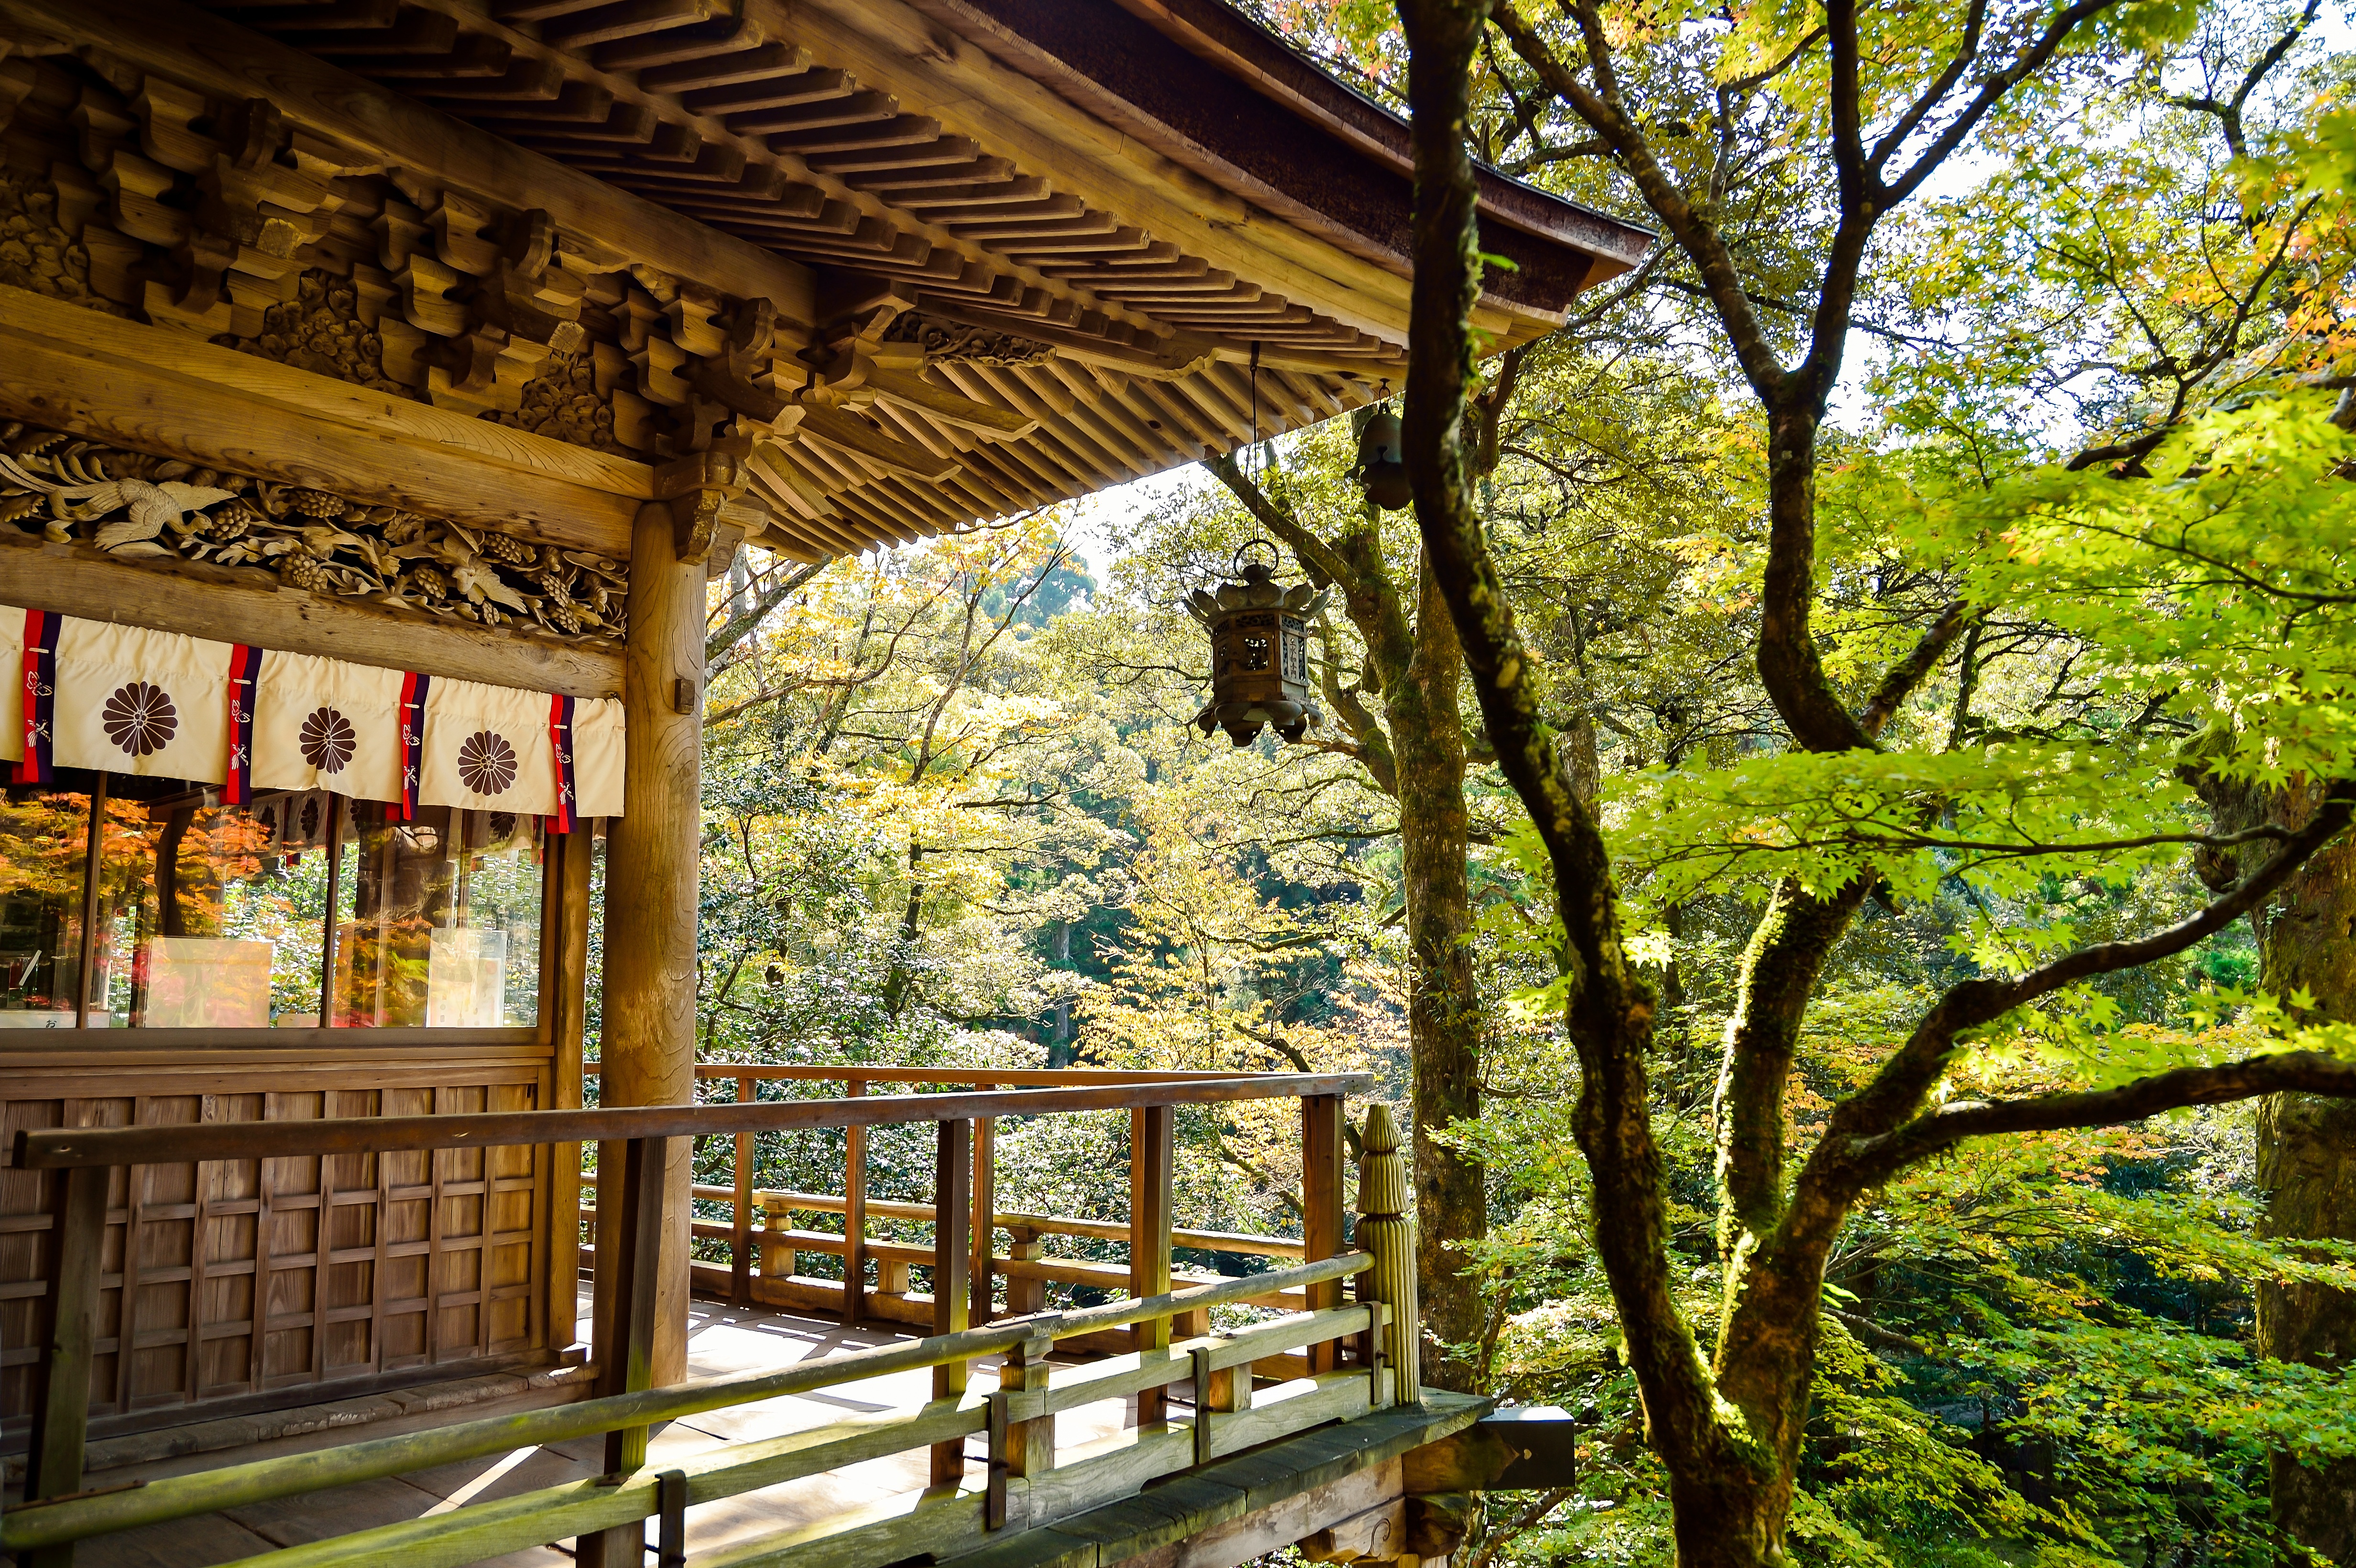
landscape, wood, flower, green, natural, autumn, japan, outdoors, temple, shrine, estate, japan culture, k, views of japan, tourist destination